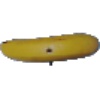
Label: Banana 1